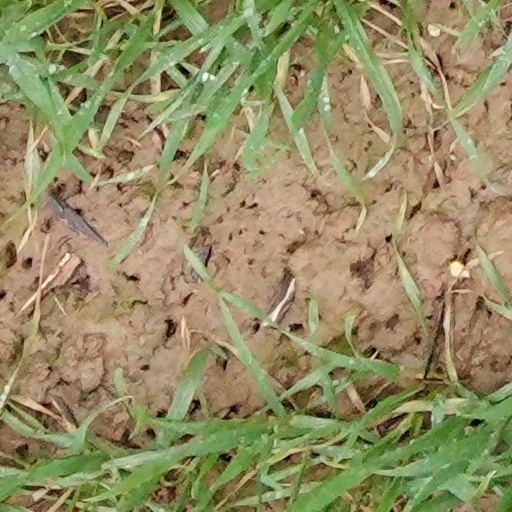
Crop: wheat